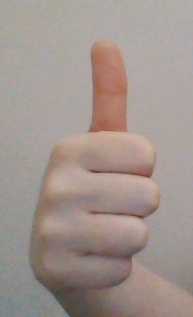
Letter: aleff